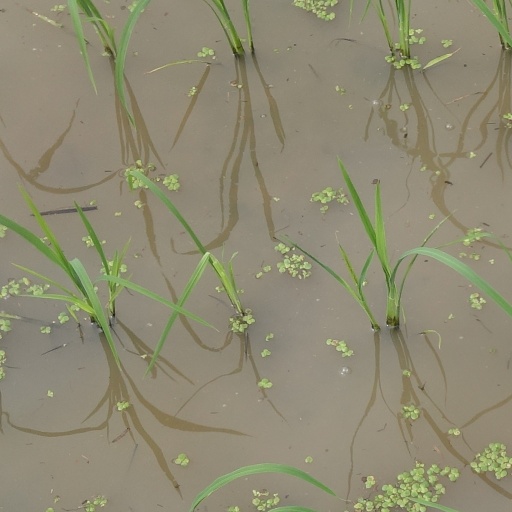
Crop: rice